History of Tunisia under French rule

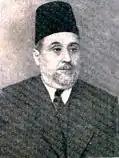
Abdelaziz Thâalbi 1876–1944

The learned Arabic weekly magazine "al-Hādira" [the Capital] was founded in 1888 by companions and followers of the reforming Beylical minister Khair al-Din. The weekly discussed politics, history, economics, Europe and the world, and was published until 1910. This moderate magazine of the Tunisian establishment articulated views that were often pitched to the "baldiyya" (merchants) and the "ulama" (clerics and jurists). It voiced perspectives found in Khair al-Din's 1867 book on Islam confronting the modern. The "organized body of reformers and patriots" who started the weekly were influenced by the Egyptian Muhammad 'Abduh and his 1884-1885 visit to Tunisia; Shaykh 'Abduh had advocated moderation. Many of the reasonable editorials in "al-Hadirah" were written by as-Sanusi. According to Tunisian author Ibn Ashūr, writing decades later, al-Sanusi's distasteful experience with the early Tunisian opposition to French rule had caused him to re-evaluate the Protectorate, positively. A radical weekly publication "az-Zuhrah" was openly critical of French policy, and ran from 1890 until suppressed in 1897. Another periodical uneasy with the status quo and terminated by French authorities was "Sabil al-Rashad", 1895–1897. It was published by 'Abd al-'Aziz al-Tha'alibi, who was educated at Zaytuna. The young Tha'alibi, destined to play a leading intellectual role, was another directly inspired by 'Abduh of Cairo, and by earlier, local reformers, e.g., Mahmud Qabadu.